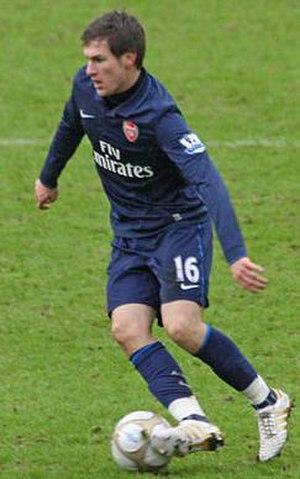
Aaron Ramsey, né le 26 décembre 1990 à Caerphilly, est un footballeur international gallois qui évolue au poste de milieu de terrain à la Juventus.